Fracture in polymers

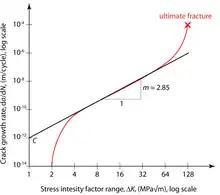
Figure 4 - Power Law Regime

Many times, polymeric materials containing a crack are subject to cyclic loading in service. This decreases the life expectancy of the sample drastically and should be taken into consideration. In cases where polymers such as PVC follow the rules of linear elastic fracture mechanics, Paris law may be used to relate the fatigue crack propagation rate to the magnitude of stress intensity being applied. Below a certain stress intensity, crack propagation slowly increases until stable crack propagation is reached from higher levels of stress intensity. Higher levels of stress intensity leads to an unstable crack rate as shown in Figure 4. This figure is a log plot of the crack propagation rate versus the max stress intensity example. The stable crack growth regime represents the linear region of the red curve which is described using the Power Law model where ‘A’ is a pre-exponential factor.